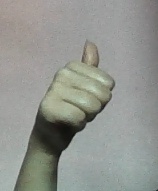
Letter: aleff